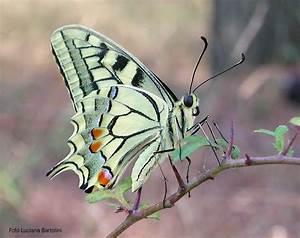
butterfly